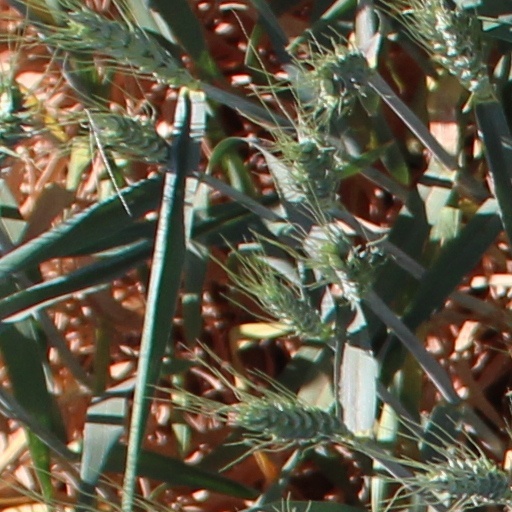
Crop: wheat